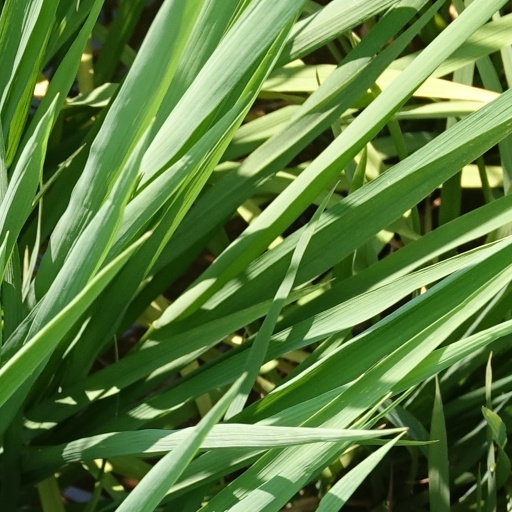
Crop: rice